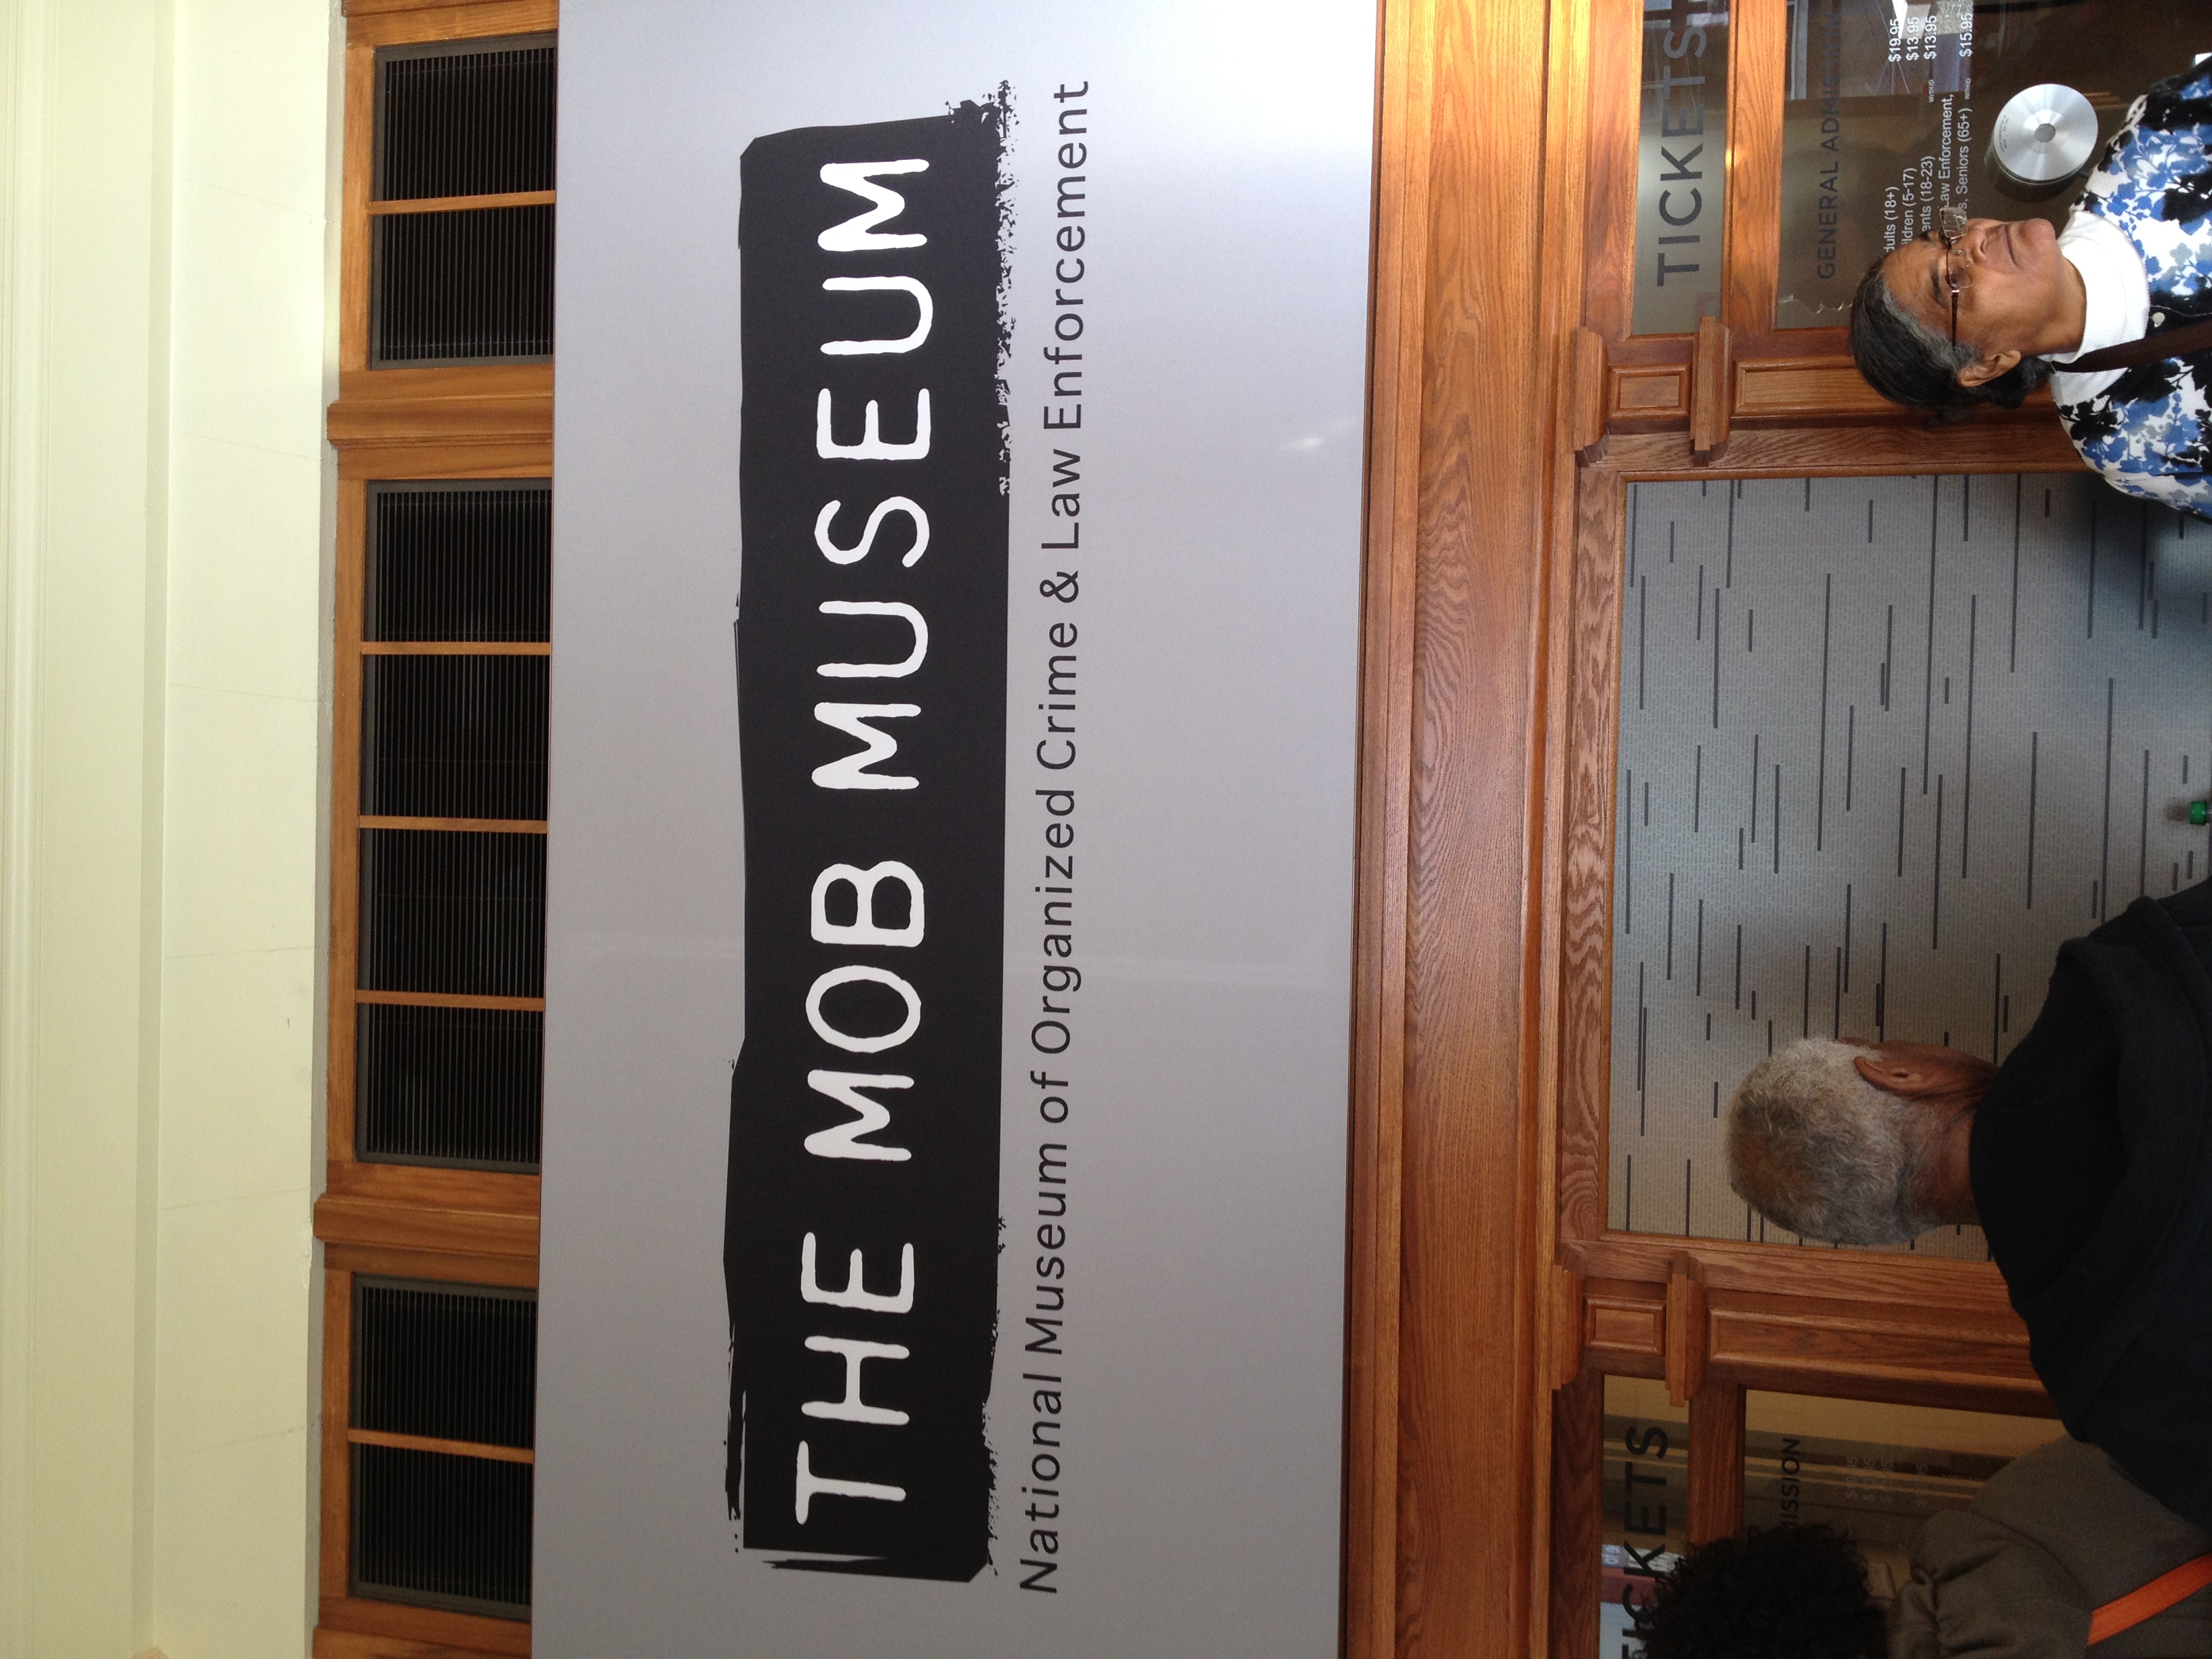
advertising, interior design, brand, design